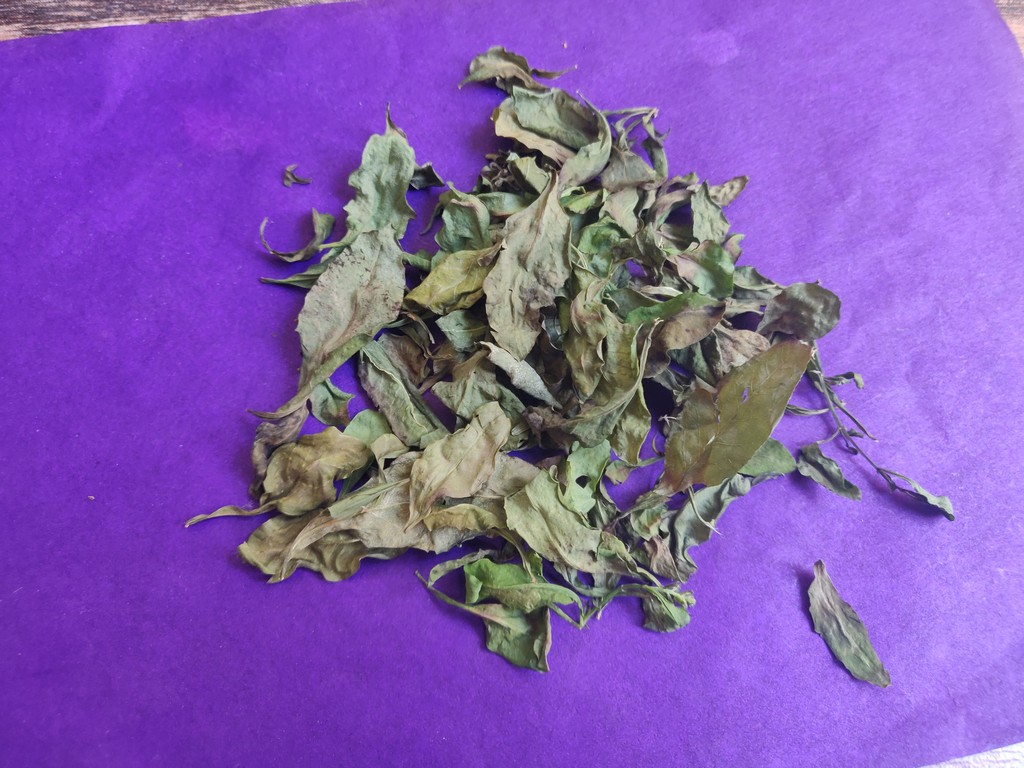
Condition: Dried
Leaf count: multiple
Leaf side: unknown